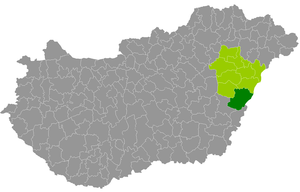
Le district de Berettyóújfalu est un des 10 districts du comitat de Hajdú-Bihar en Hongrie. Créé en 2013, il compte 45 539 habitants et rassemble 25 localités : 22 communes et 3 villes dont Berettyóújfalu, son chef-lieu.